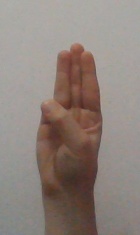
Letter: thaa